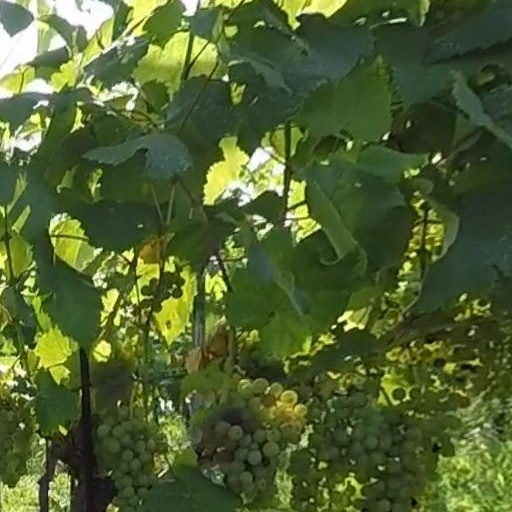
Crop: grape